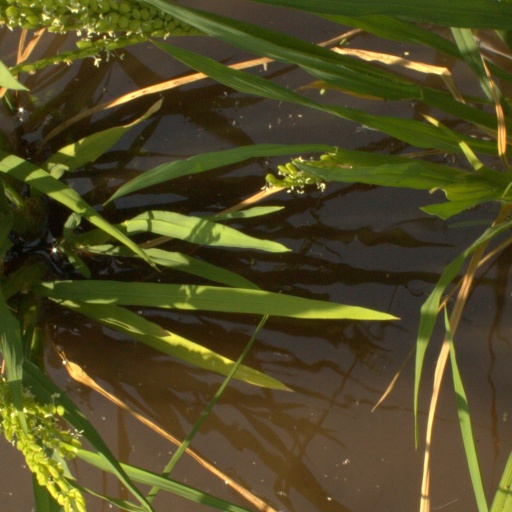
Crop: rice